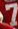
Number: 7